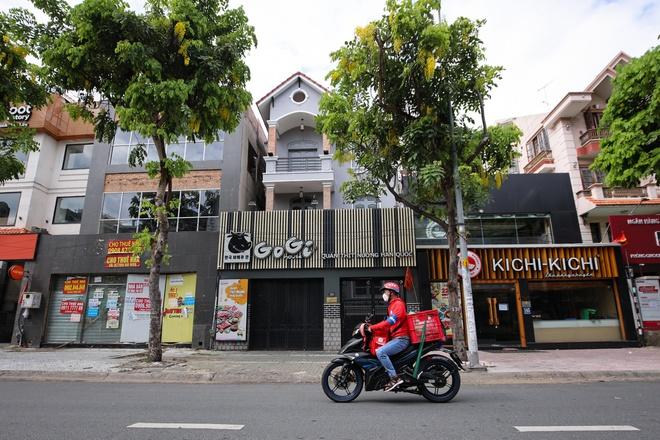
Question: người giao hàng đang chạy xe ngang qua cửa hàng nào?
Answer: ngang qua cửa hàng gogi